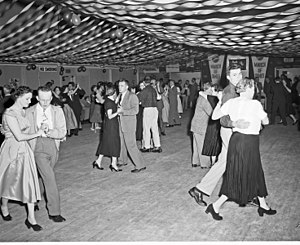
Dans / Dansens udbredelse / Pardans
Pardans i USA i 1954.
Dans er en rytmisk, bevidst og behagelig bevægelse af hele kroppen, oftest til musik, og defineres også som scenekunst når der danses foran et publikum. Udover ren fysisk fornøjelse oplevet af den dansende person, har dans også symbolisk og æstetisk værdi. Dans kan derfor også betegnes som en bevægelse af menneskekroppen med æstetisk formål.